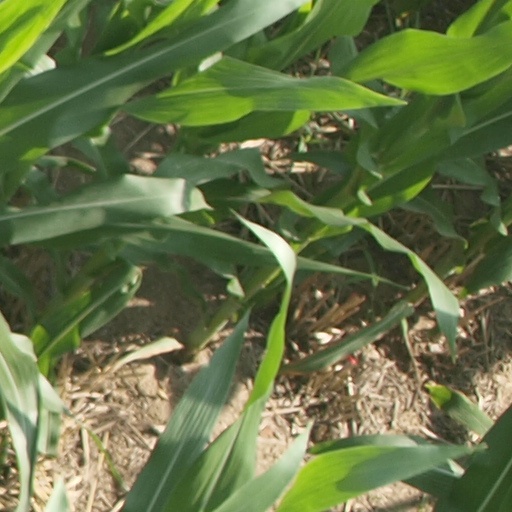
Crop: maize; corn